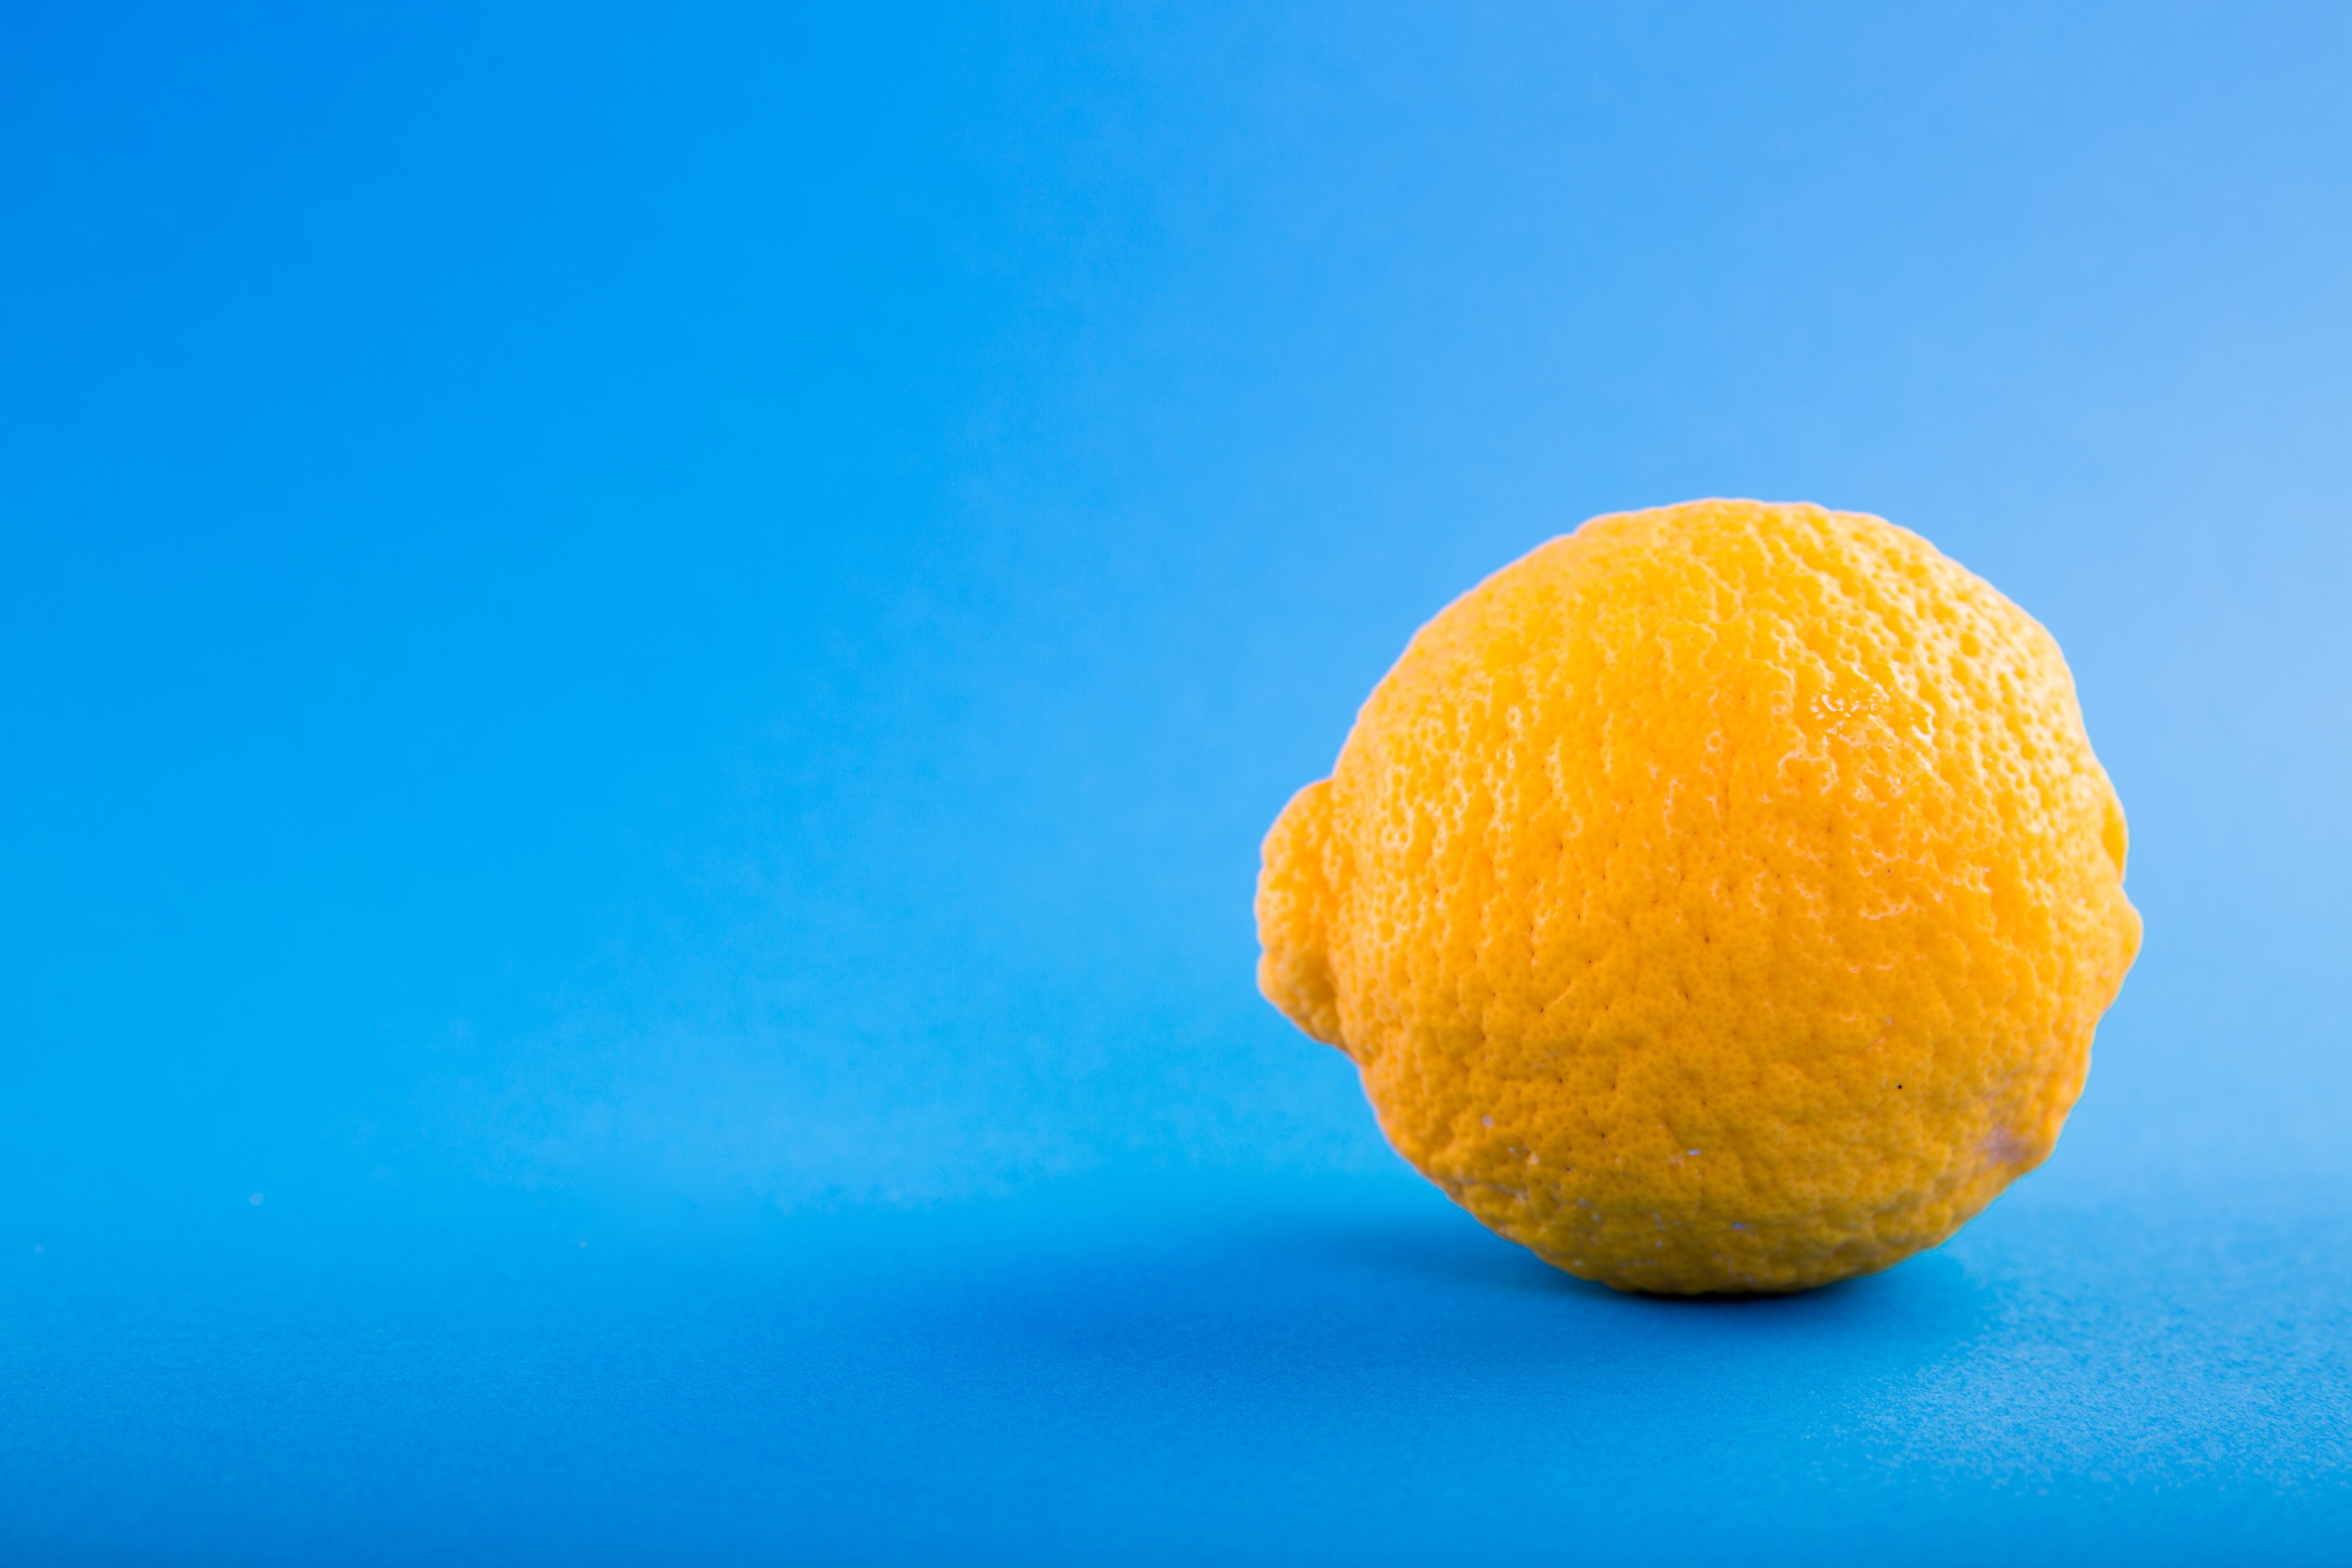
citrus, citric acid, yellow, orange, sweet lemon, meyer lemon, bitter orange, citron, fruit, peel, tangelo, yuzu, lemon lime, tangerine, clementine, plant, mandarin orange, grapefruit, valencia orange, lemon, vegetarian food, still life photography, seedless fruit, food